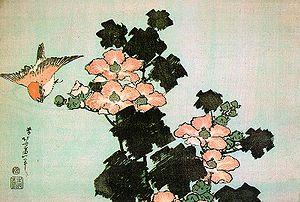
Le Moineau rutilant est une espèce d'oiseaux de la famille des Passeridae. C'est un petit oiseau trapu, au gros bec, granivore. Il mesure 14 à 15 centimètres de long. Son plumage est principalement roux au-dessus et gris en dessous. Il présente un dimorphisme sexuel, comparable à celui du Moineau domestique. Ses vocalisations ont une tonalité douce et musicale qui, lorsqu'elles s’enchaînent, forment un chant.